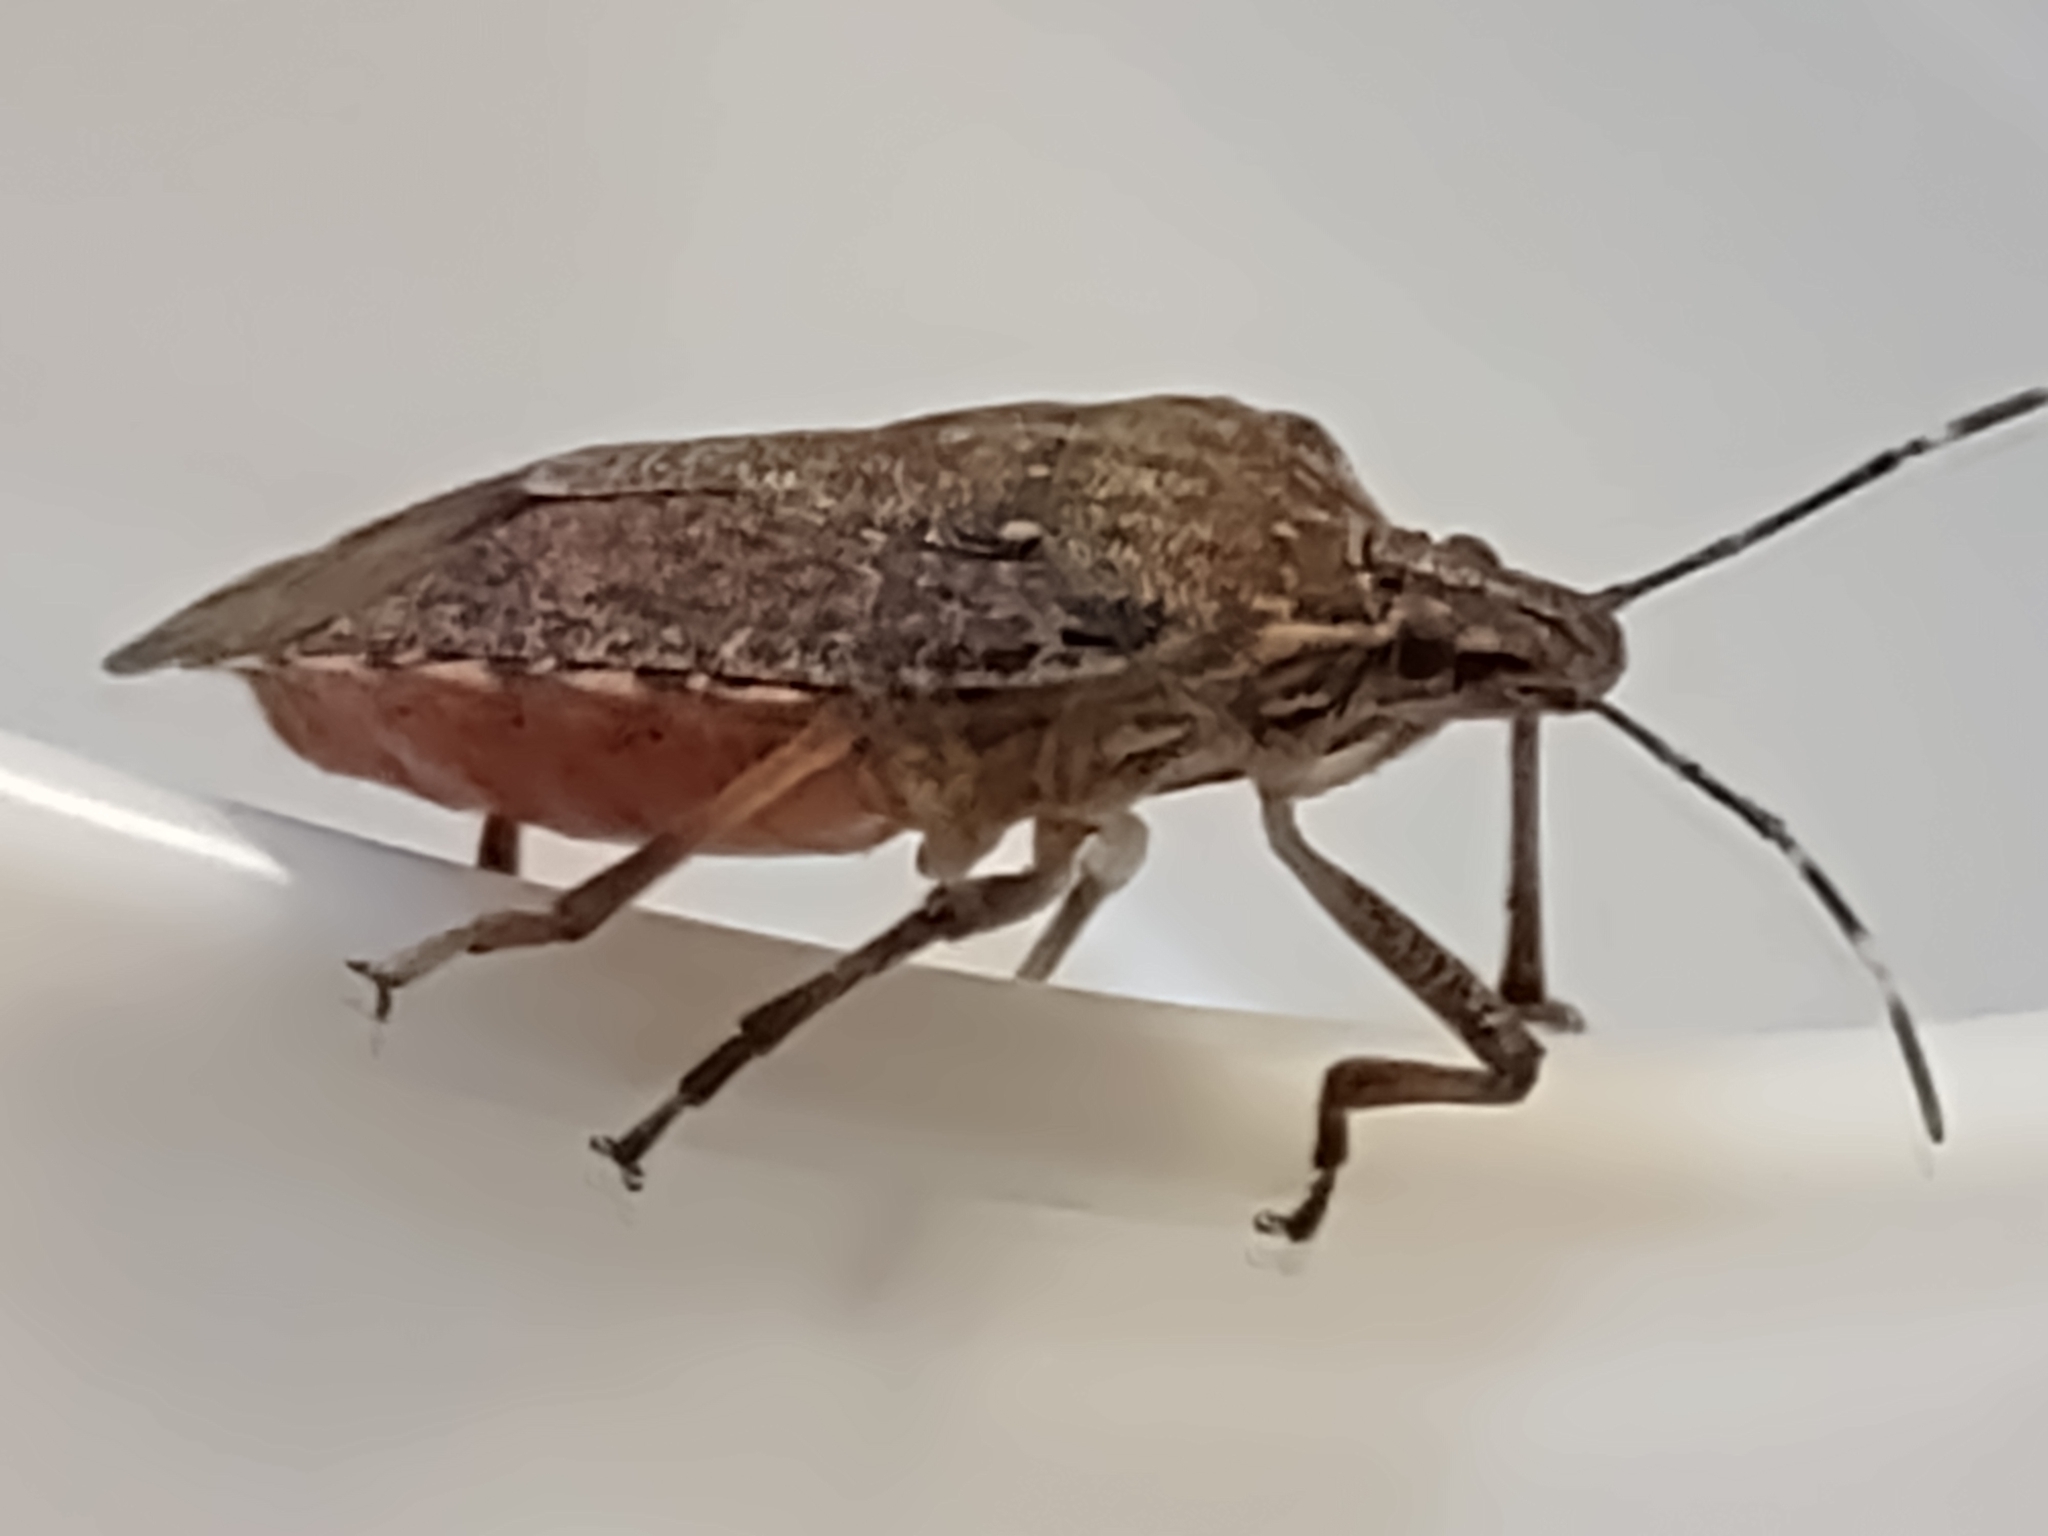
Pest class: stink_bug